Soul

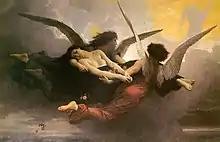
Depiction of a soul being carried to heaven by two angels by William-Adolphe Bouguereau

The concepts of (not-self) is fundamental to Buddhism. Early Buddhists were suspicious about the spiritual value of a soul. They wanted to clearly reject the notion of a mortal body and eternal soul dualism that Jainism posited and that lead to ascetics starving themselves to death to free the soul from the mortal prison. From a historical perspective, the doctrine of evolved out of two main philosophico-religious beliefs: eternalism (sassata-"vada") and annihilationism ("anuyoga"). The eternalists assert the eternity of the soul; ritual purity, celestial beings, heaven and hell, mortification of the body, etc. In contrast, the annihilationists deny the immortality of the soul and believe that the soul only exists as long as the body does. Since they believe that the soul dies with the body, they prescribe practising self-indulgence in order to enjoy pleasures experienced through the senses. The Buddha rejects both views and identifies their origins to be caused by two cravings: Desire for immortality drags people to eternalism, when life is pleasurable, while when unpleasant states lead to annihiliation because of the craving for self-discontinuity. Buddha identifies both views as soul-theories, as both identify a self through craving.